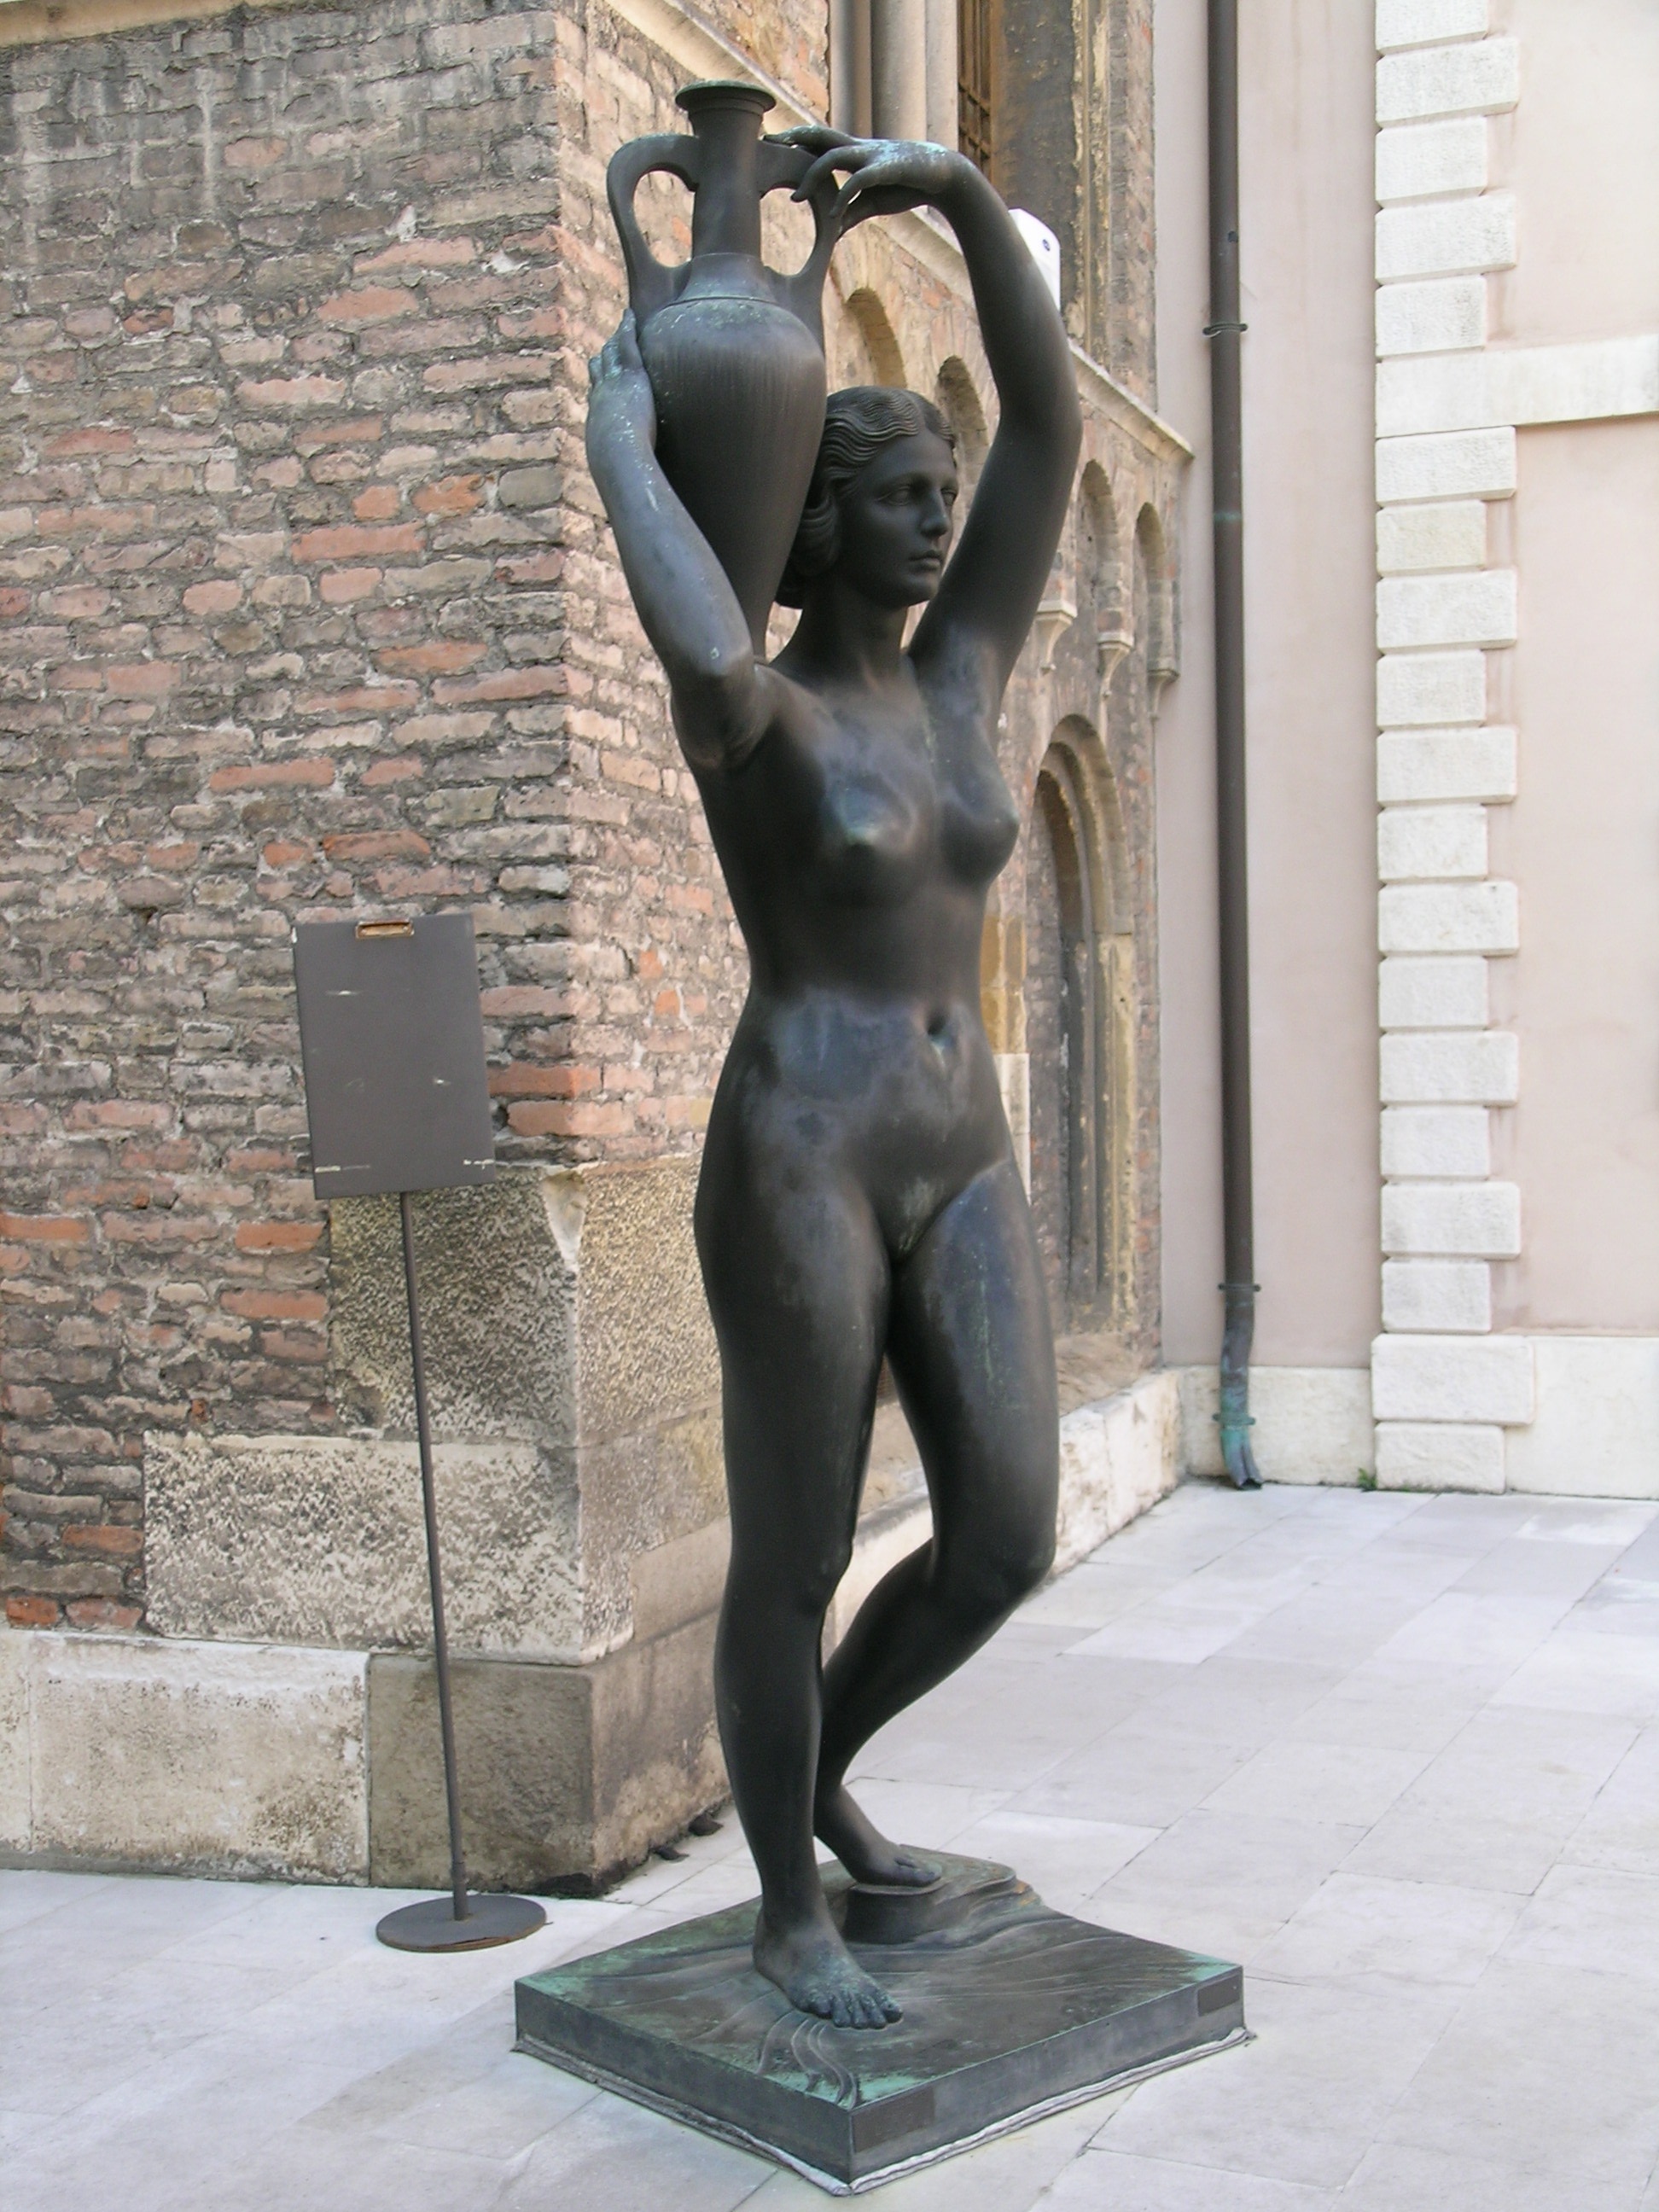
monument, statue, italy, sculpture, art, veneto, bronze, padova, bronze sculpture, ancient history, nonbuilding structure, human positions